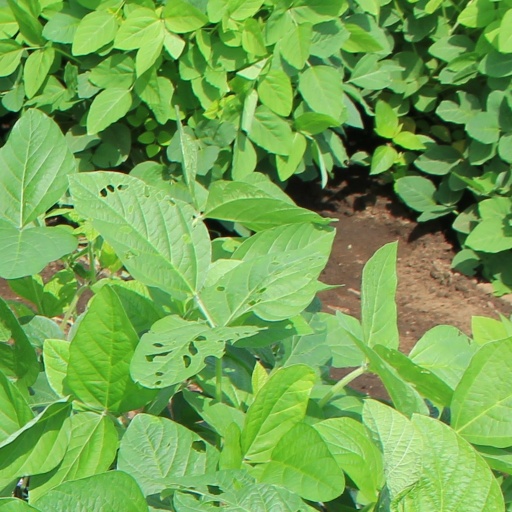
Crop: soybean